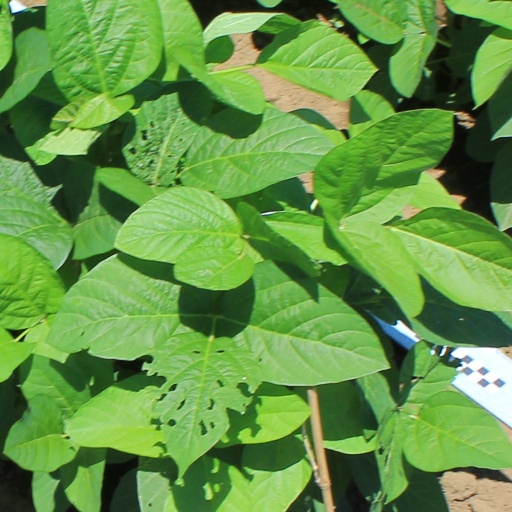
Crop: soybean